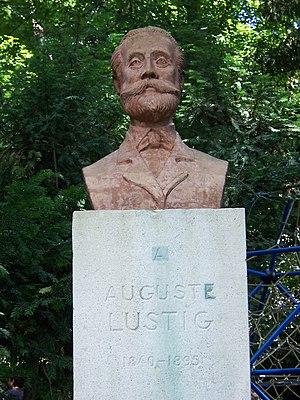
Statue d'Auguste Lustig dans le square Steinbach à Mulhouse (France).
Cet article recense les œuvres d'art dans l'espace public du Haut-Rhin, en France.
Auguste Lustig, né le 4 novembre 1840 à Hartmannswiller, mort le 2 janvier 1895, était un poète et un écrivain de pièces de théâtre en langue alsacienne.